Dudley

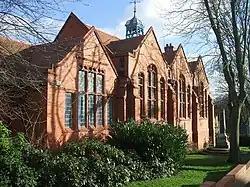
St James Academy, Dudley

Dudley bus station is in the town centre and has many connections to surrounding towns, cities, and communities, including Birmingham, Halesowen, Smethwick, Stourbridge, Walsall, West Bromwich, and Wolverhampton, amongst others. The bus station also has coach services run by National Express, mostly to and from London or Wolverhampton. Other places served include holiday destination Blackpool, and London Heathrow and London Gatwick airports. There are also small bus stations located at Russells Hall Hospital and the Merry Hill Shopping Centre.